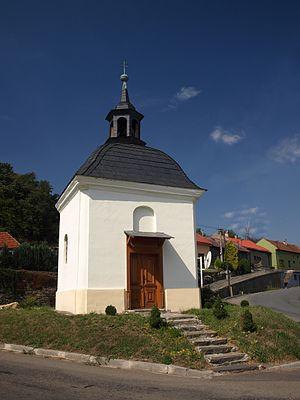
Buk est une commune du district de Přerov, dans la région d'Olomouc, en République tchèque. Sa population s'élevait à 377 habitants en 2018.